Pogoń Mogilno

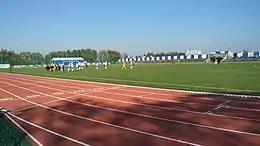
Mogilno Olympic Stadium

Klub Sportowy Pogoń Mogilno is a football club from Mogilno, Poland. It was founded in 1923. They currently play in the IV liga Kuyavia-Pomerania.